Chorionic villi

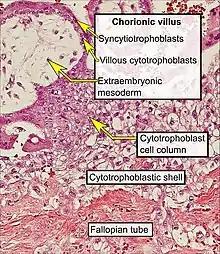
Histopathology of a chorionic villus, in a tubal pregnancy.

The bulk of the villi consist of connective tissues that contain blood vessels. Most of the cells in the connective tissue core of the villi are fibroblasts. Macrophages known as Hofbauer cells are also present.